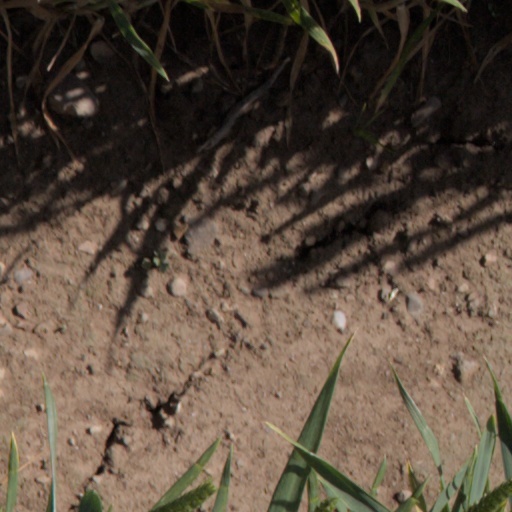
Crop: wheat